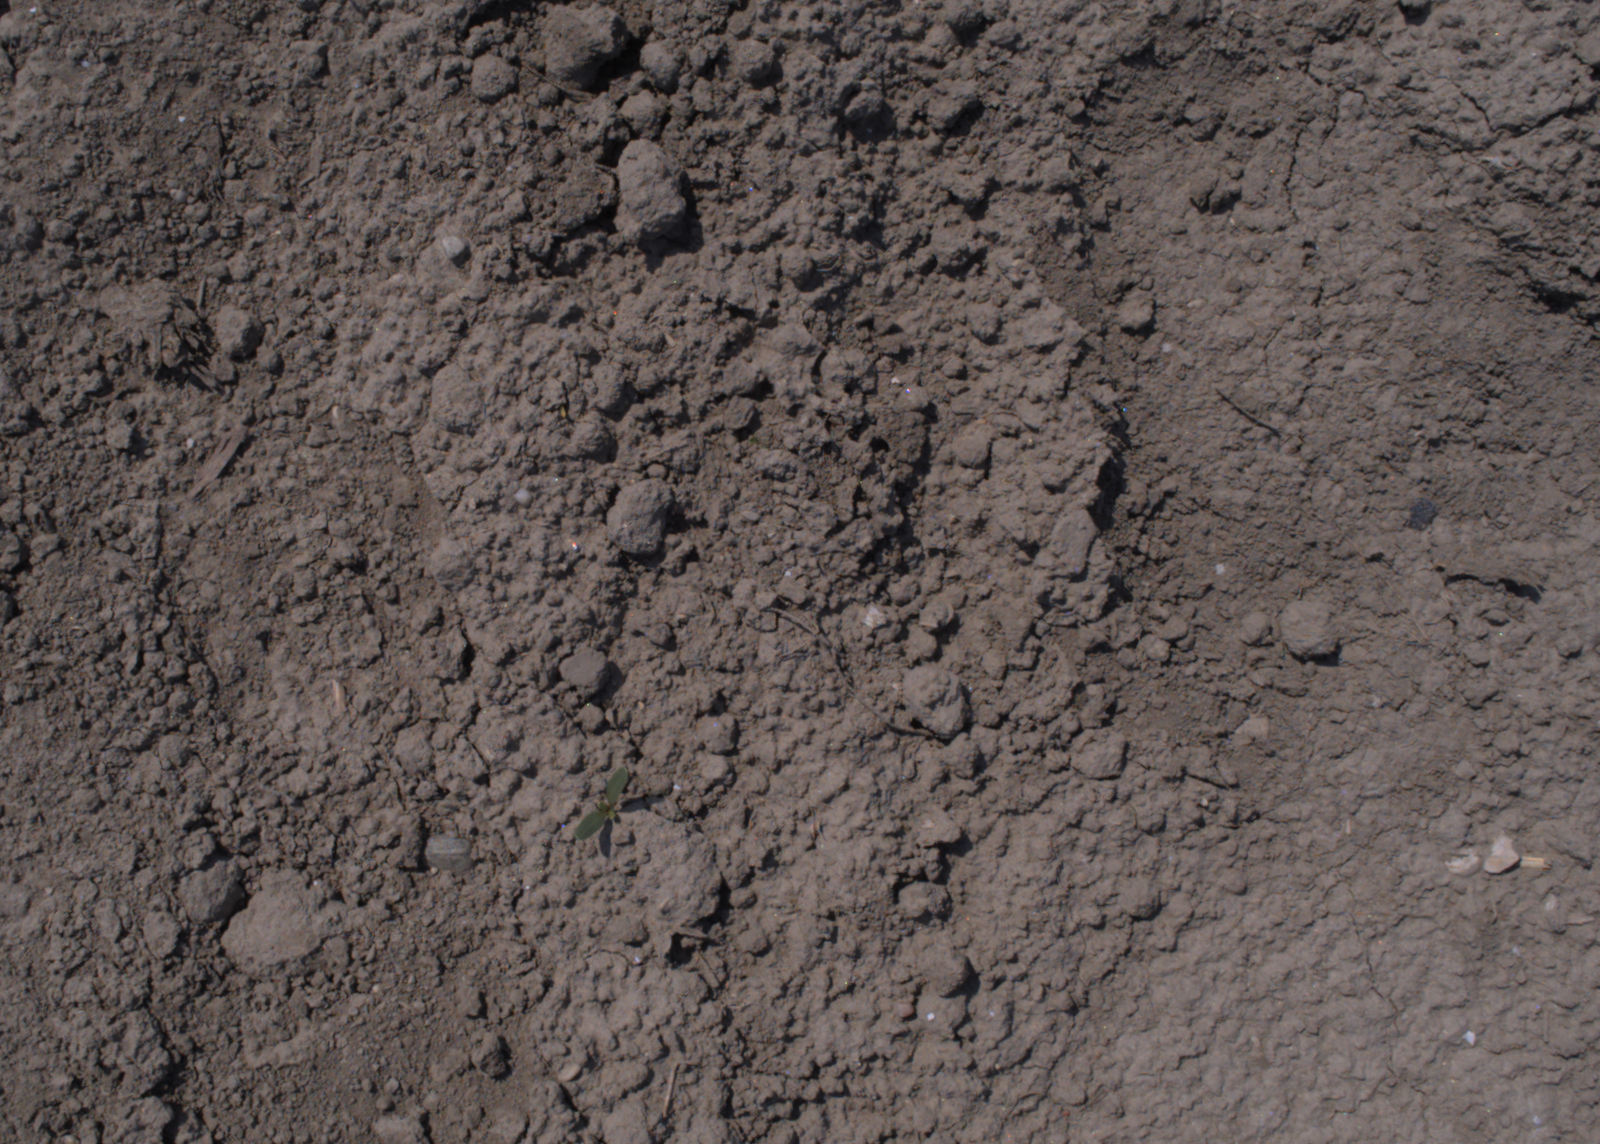
Capture date: 10.08.2020 12:22:39
Weather: sunny
Wind: light
Seeding date: 21.07.2020
Plant canopy height (mm): 930